Bologna

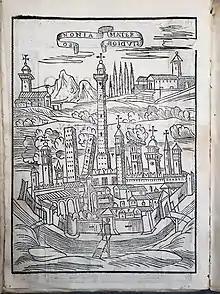
Engraving of the city of Bologna from Leandro Alberti's "History of Bologna", 1590, showing the two surviving towers and several others

It was only towards the end of the 16th century that severe signs of decline began to manifest. A series of plagues in the late 16th to early 17th century reduced the population of the city from some 72,000 in the mid-16th century to about 47,000 by 1630. During the 1629–1631 Italian plague alone, Bologna lost up to a third of its population. In the mid-17th century, the population stabilized at roughly 60,000, slowly increasing to some 70,000 by the mid-18th century. The economy of Bologna started to show signs of severe decline as the global centres of trade shifted towards the Atlantic. The traditional silk industry was in a critical state. The university was losing students, who once came from all over Europe, because of the illiberal attitudes of the Church towards culture (especially after the trial of Galileo). Bologna continued to suffer a progressive deindustrialisation also in the 18th century.